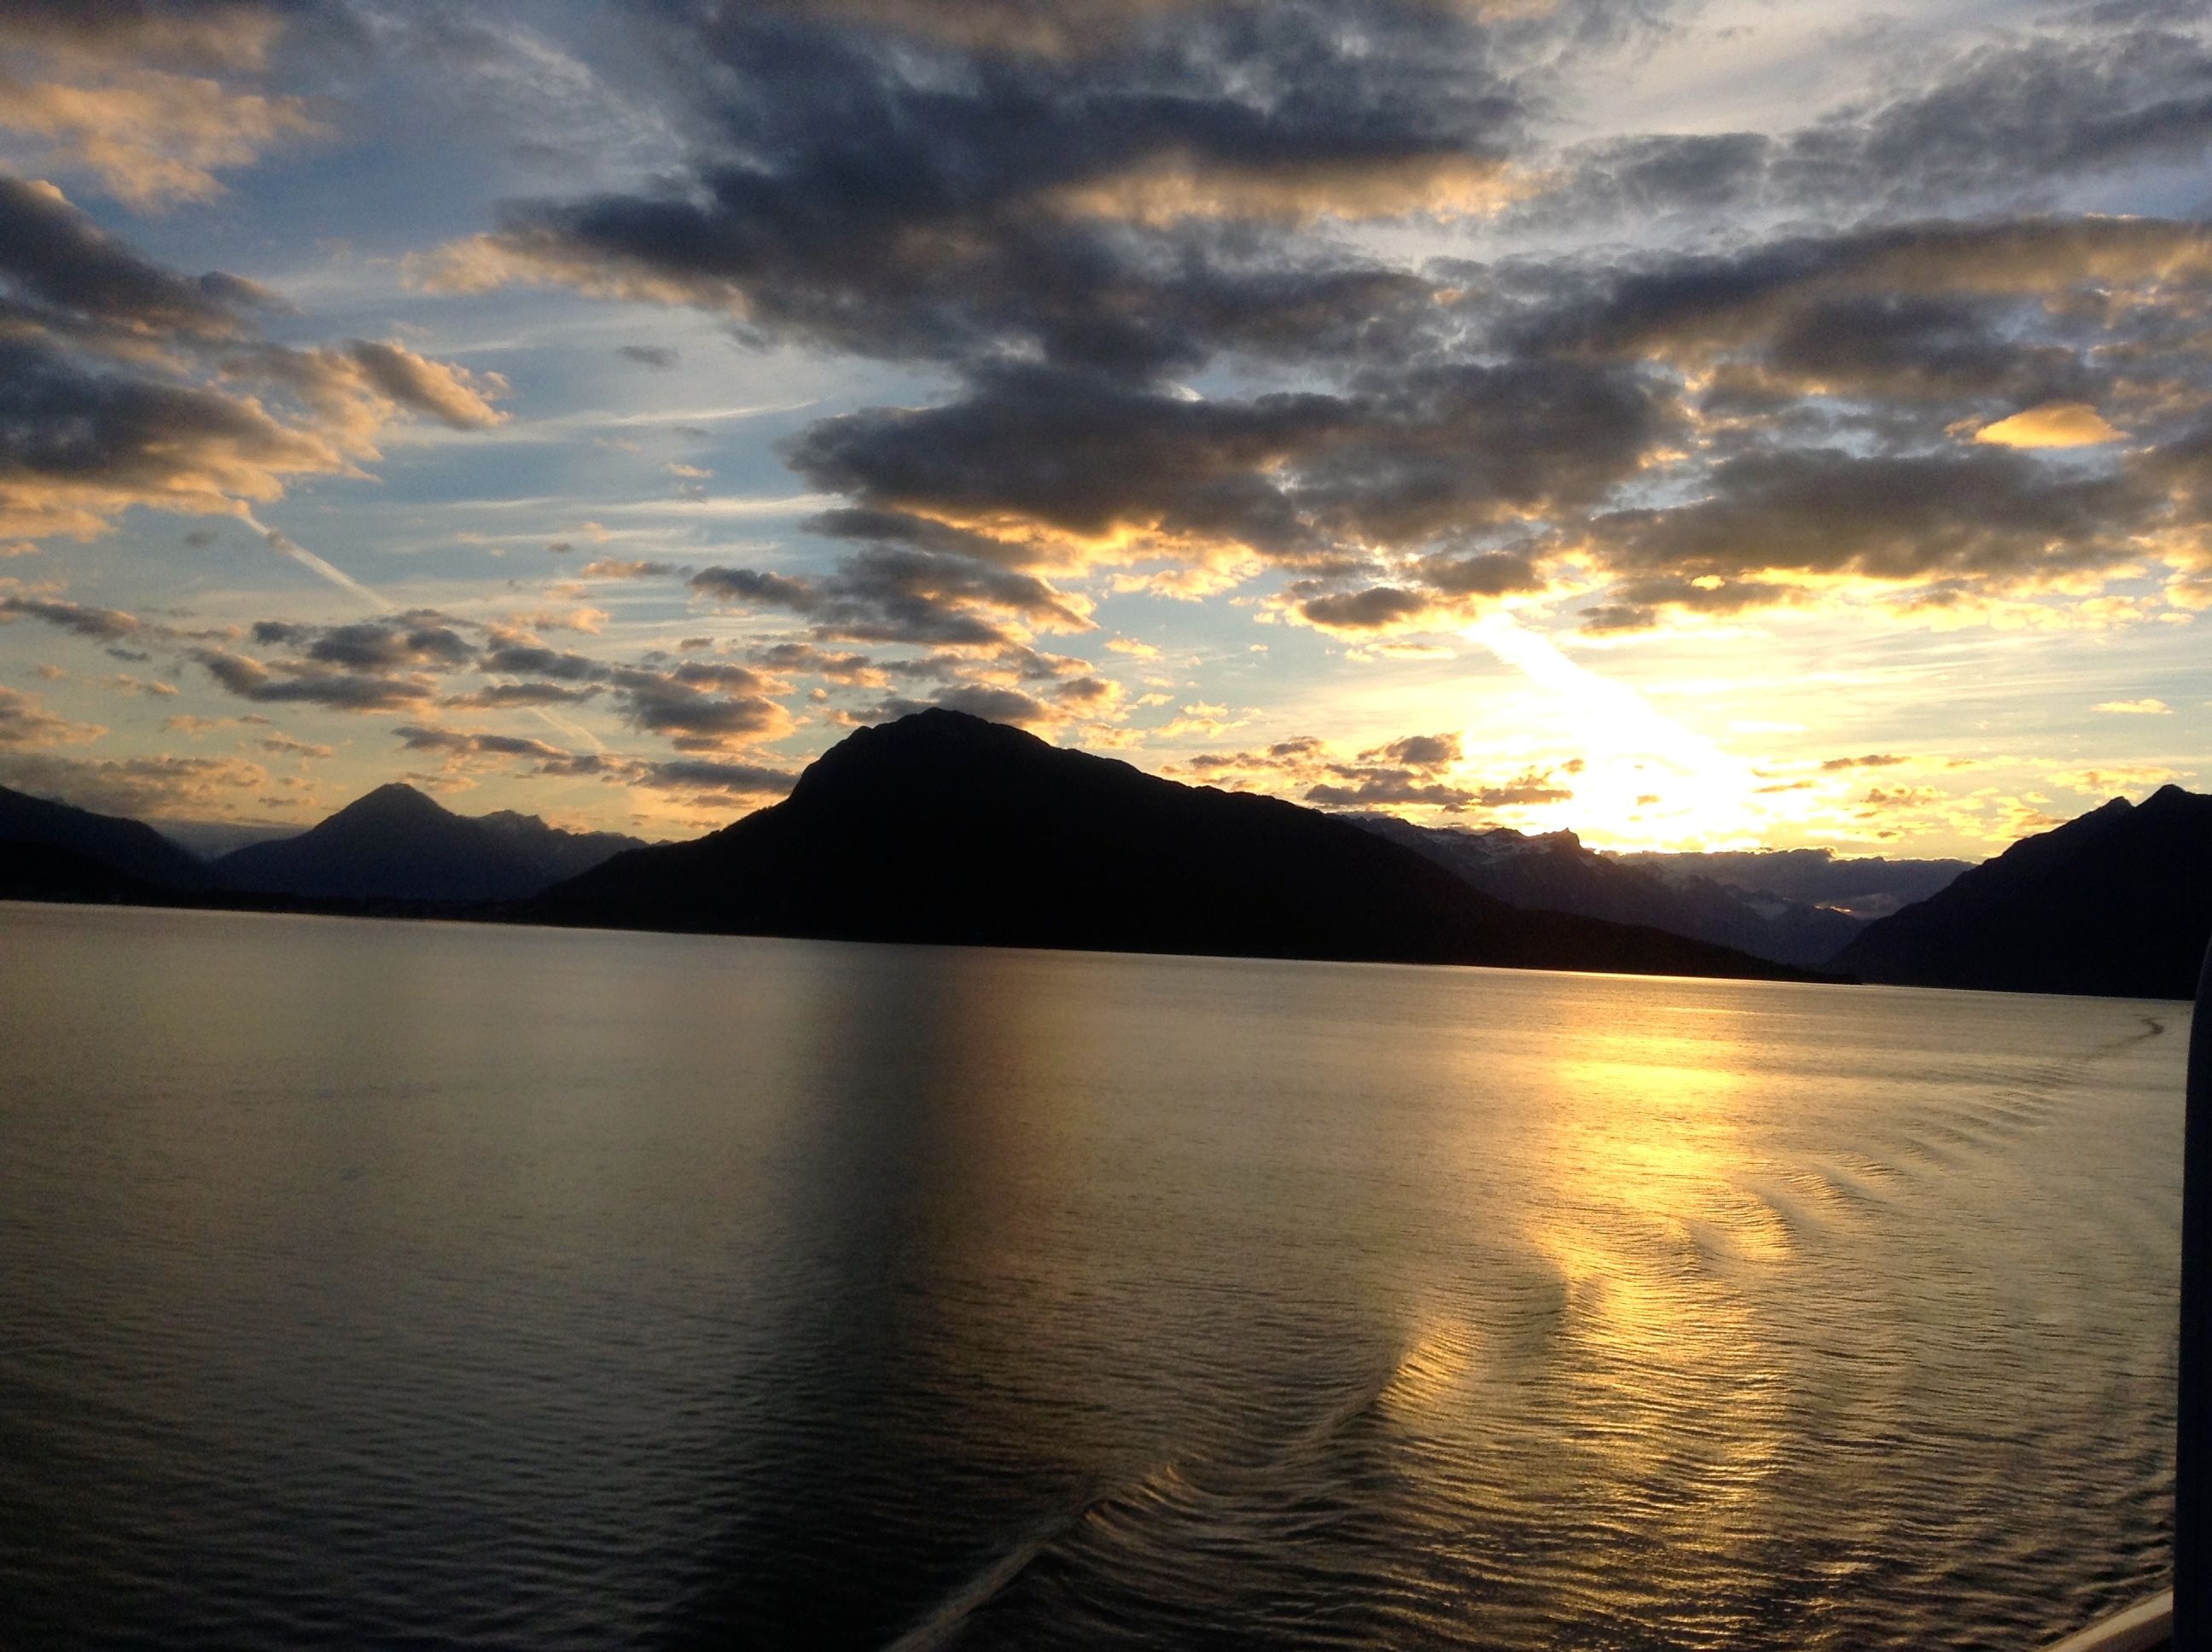
landscape, sea, coast, water, nature, outdoor, rock, ocean, horizon, wilderness, mountain, cloud, sky, sun, sunrise, sunset, sunlight, morning, lake, view, dawn, travel, coastline, dusk, evening, reflection, scenic, usa, bay, blue, national, beautiful, alaska, loch, alaskan, afterglow, meteorological phenomenon